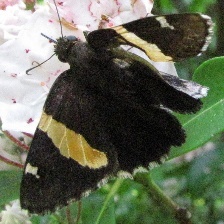
Species: GOLD BANDED